Commission on Training Camp Activities

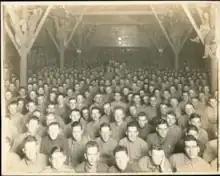
Commission on Training Camp Activities photograph of recruits at a training camp.

The Commission on Training Camp Activities (CTCA), also popularly known as the Fosdick Commission, was an umbrella agency within the United States Department of War during World War I that provided recreational and educational activities for soldiers as they trained for combat. Established in April 1917, the CTCA had the mandate to keep American troops "physically healthy "and" morally pure", while also motivating them to fight.